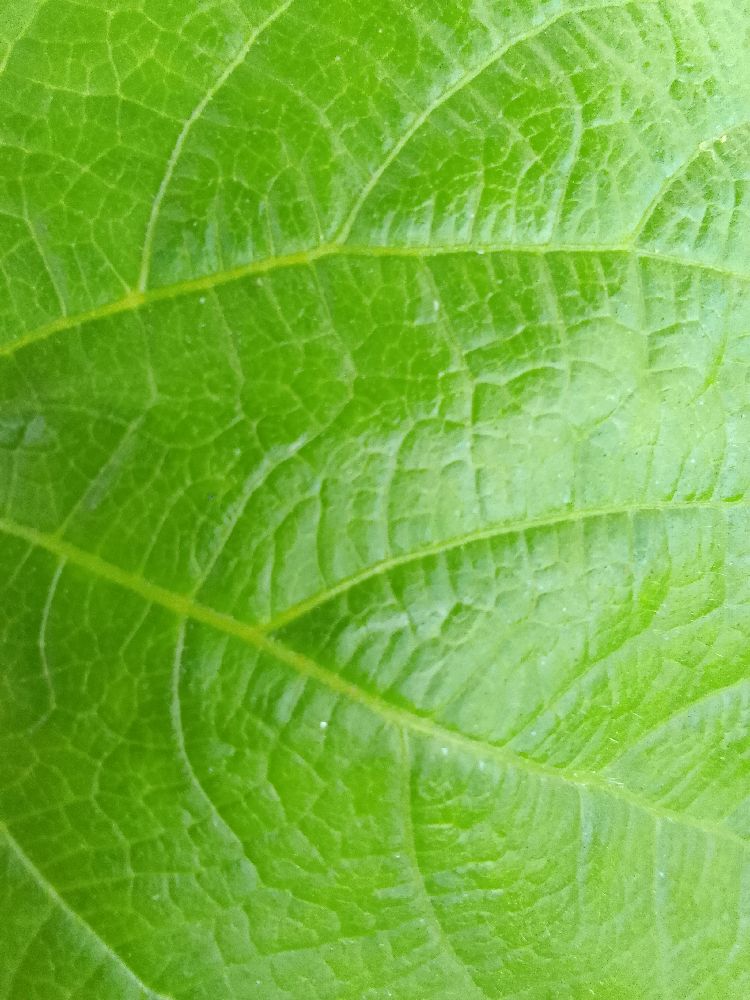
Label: healthy